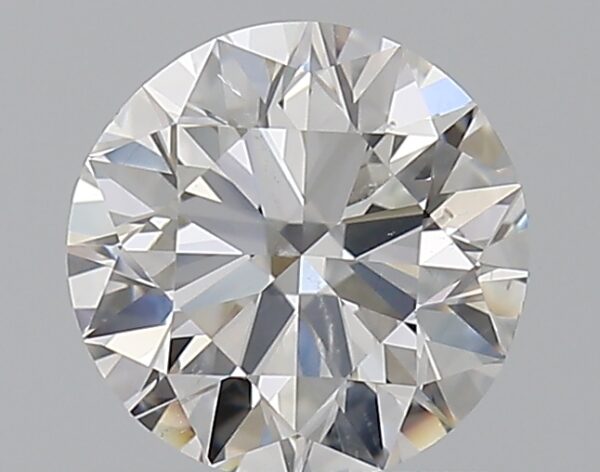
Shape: round
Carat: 0.9
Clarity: SI1
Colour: E
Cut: EX
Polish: EX
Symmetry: VG
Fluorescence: F
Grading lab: GIA
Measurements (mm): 6.12 x 6.15 x 3.81